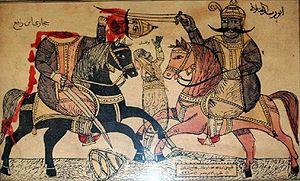
Abou Zeid ibn Rizq al-Hilali était un chef arabe des Banu Hilal.